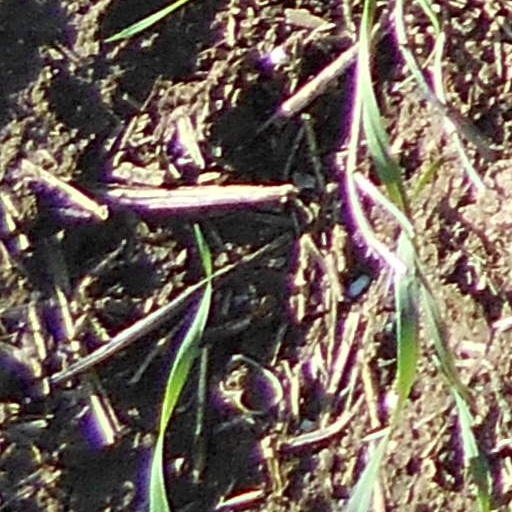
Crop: wheat